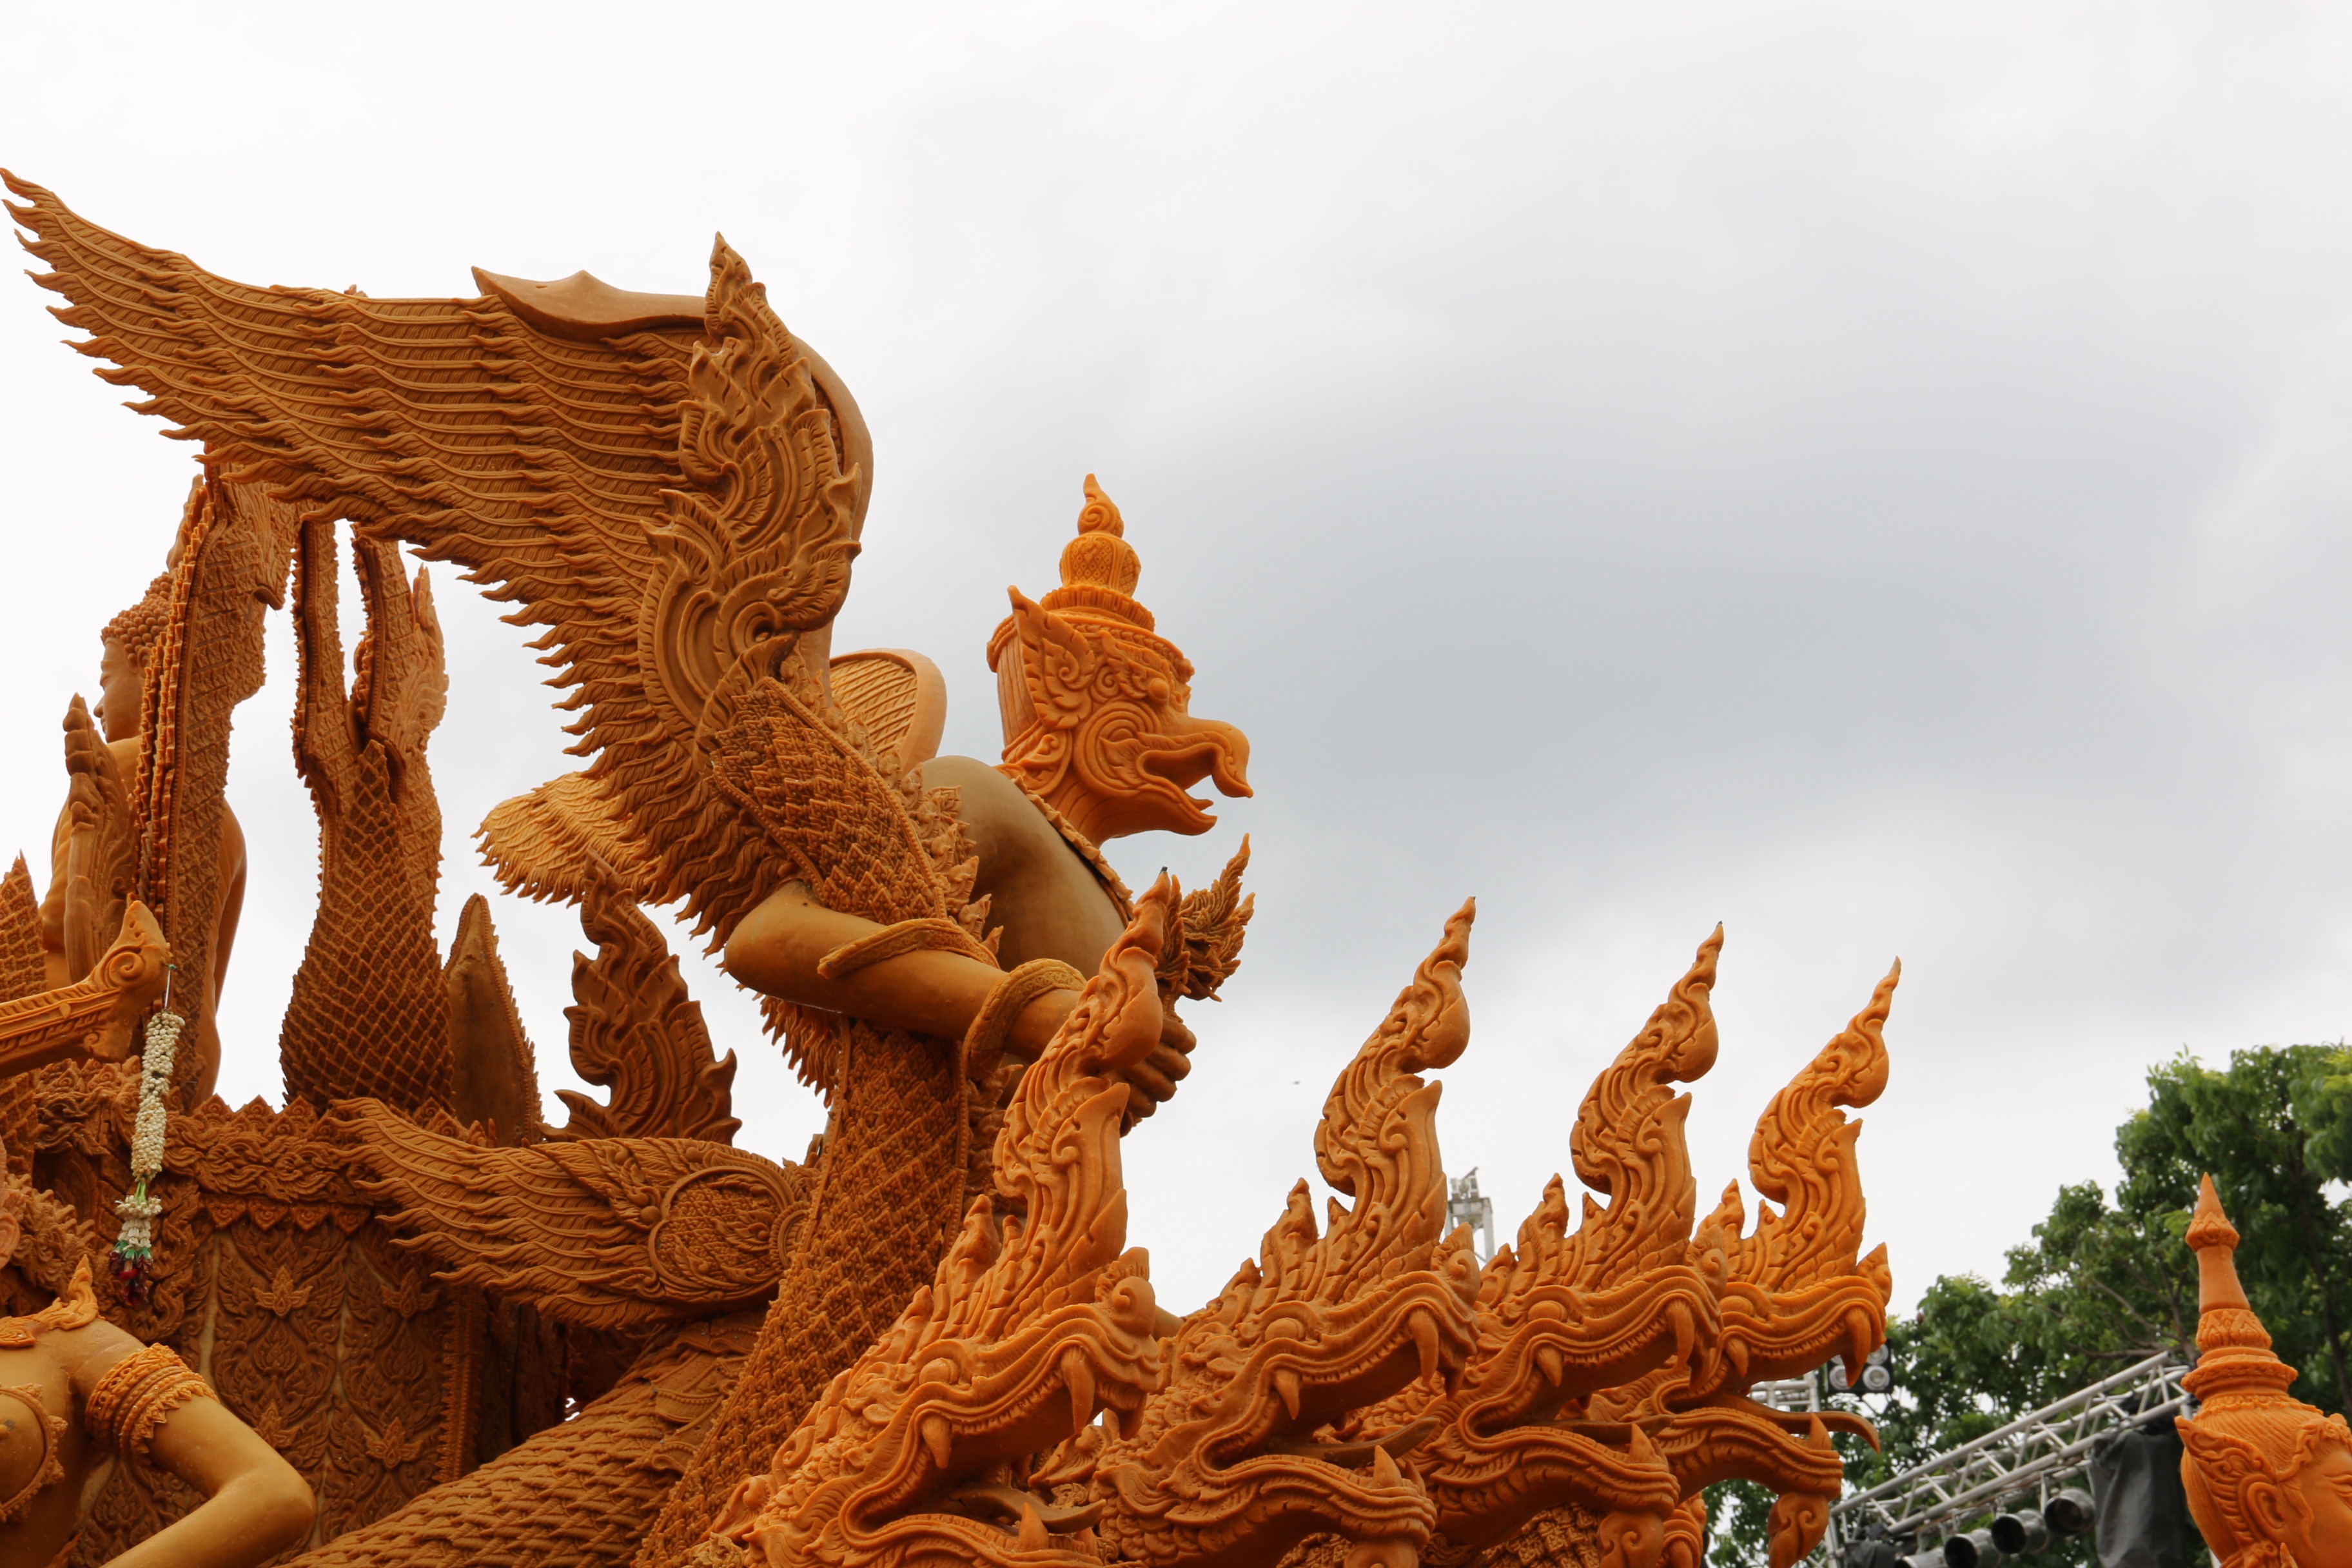
monument, statue, candle, sculpture, art, dragon, carving, screenshot, mythology, large candle, korat, nakhon ratchasima